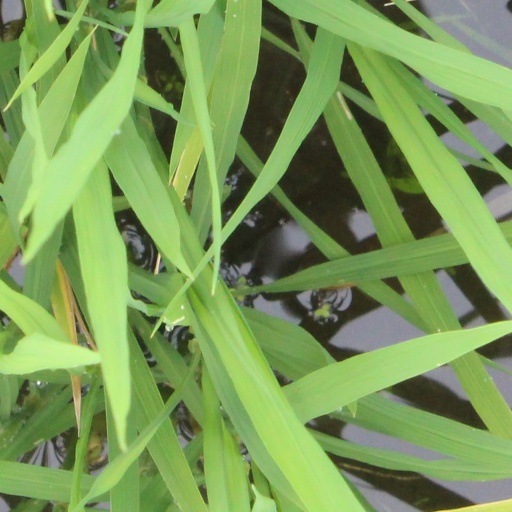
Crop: rice